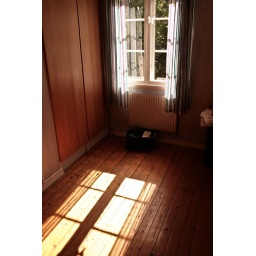
the window of my mom's bedroom - one of my favorite places in our house.